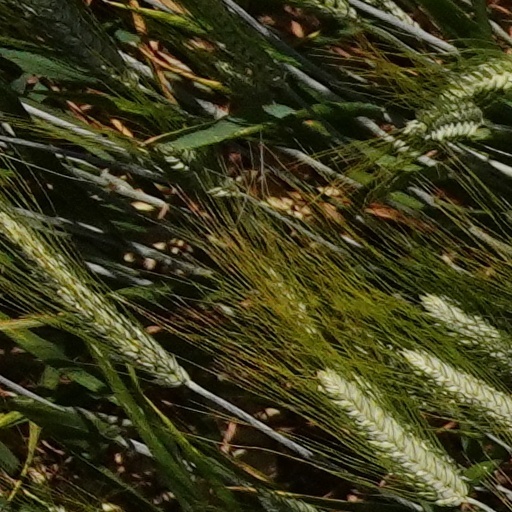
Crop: wheat